Timeline of the Catholic Church

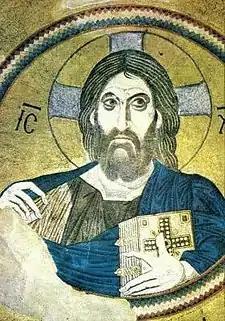
Byzantine image depicting Jesus as Christ "pantocrator"

Dates in the Apostolic Age are mostly approximate, and all AD, mostly based on tradition or the New Testament.